Mathews & Associates Architects

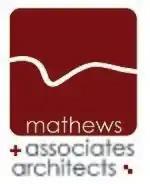
Mathews & Associates Architects Logo

Mathews & Associates Architects is an architecture firm based in Pretoria, South Africa, known for contextually relevant and graphic designs.